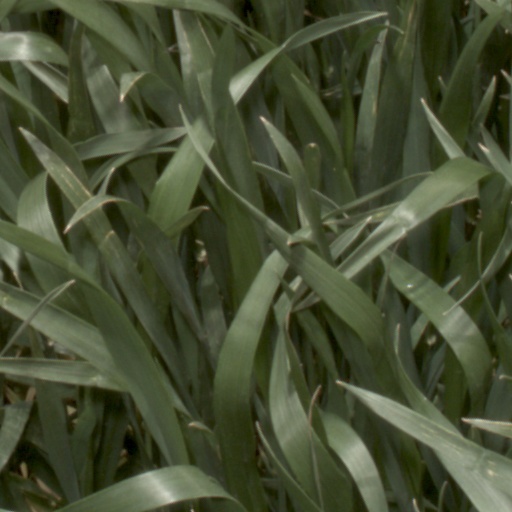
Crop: wheat